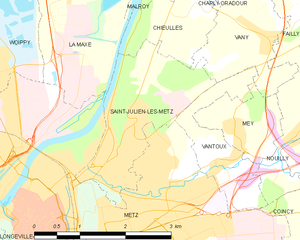
Saint-Julien-lès-Metz est une commune française située dans le département de la Moselle, en région Grand Est.